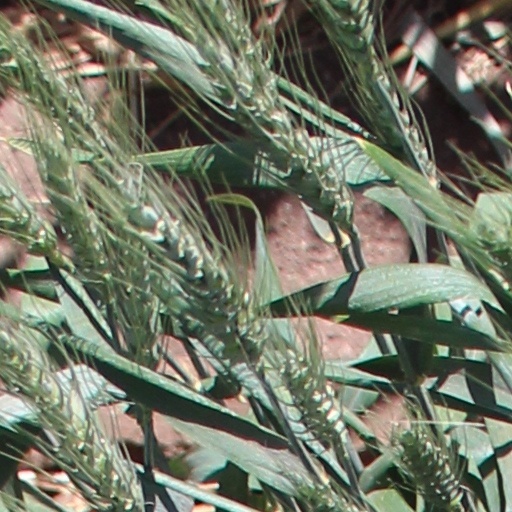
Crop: wheat